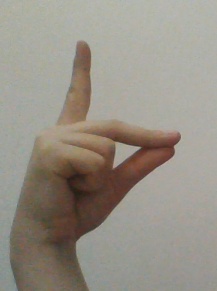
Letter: ta